European Values (think tank)

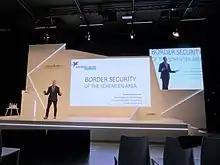
Radko Hokovský – Border Security of the Schengen Area

The European Values organizes public and non-public debates, lectures, seminars and conferences. Among these are "Public debates on disinformation", the HOMEAFFAIRS – Internal Security Forum Prague and Stratcom Summit, which is marketed as informing about "Russian disinformation operations".